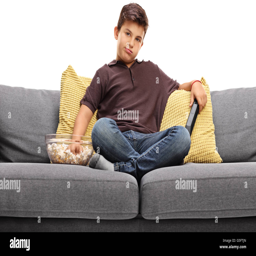
bored little boy watching tv and eating popcorn seated on a gray sofa isolated on white background